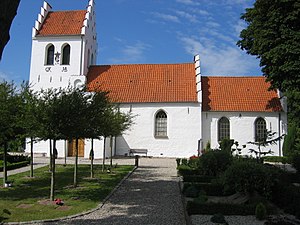
Annisse Kirke
Annisse Kirke
Annisse Kirke, Annisse sogn, Holbo Herred, Frederiksborg Amt, Danmark
Annisse Kirke ligger i landsbyen Annisse ca. 6 km syd for Helsinge og tæt på Arresø.